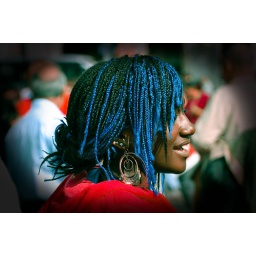
The girl in blue